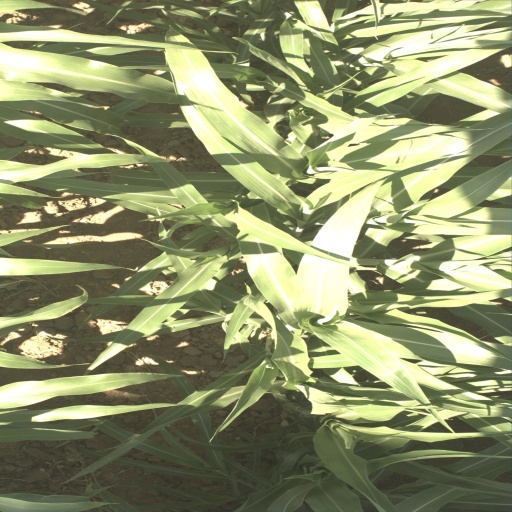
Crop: sorghum